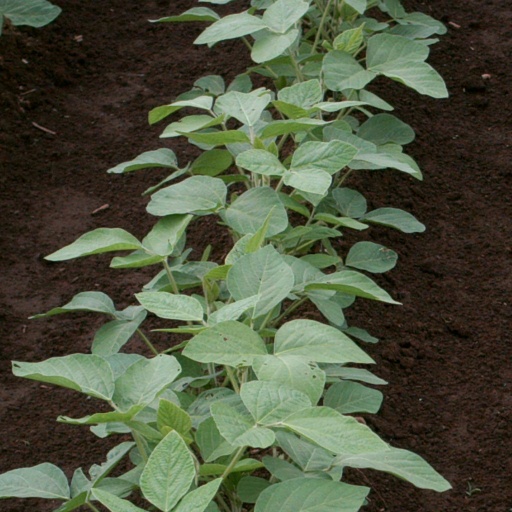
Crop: soybean